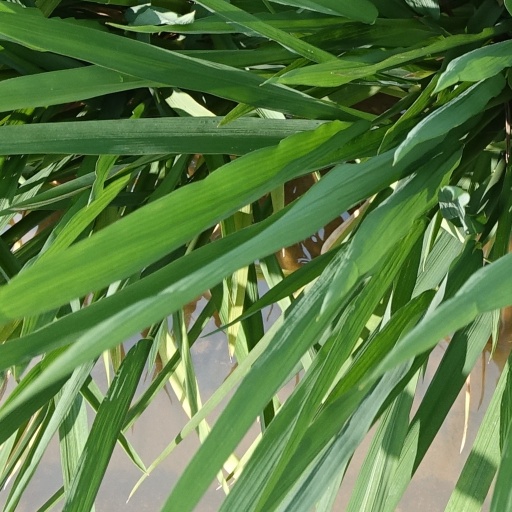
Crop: rice